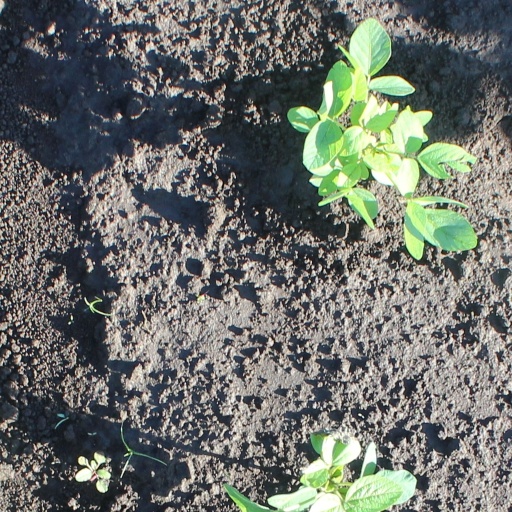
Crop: soybean